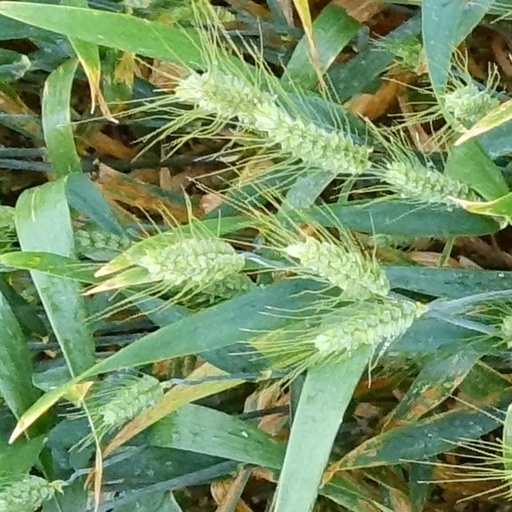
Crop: wheat